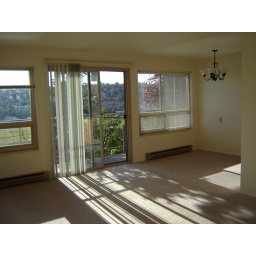
Living room/dining area. Note the hanging light fixture and all the AMAZING LIGHT coming in through the windows and balcony doors.